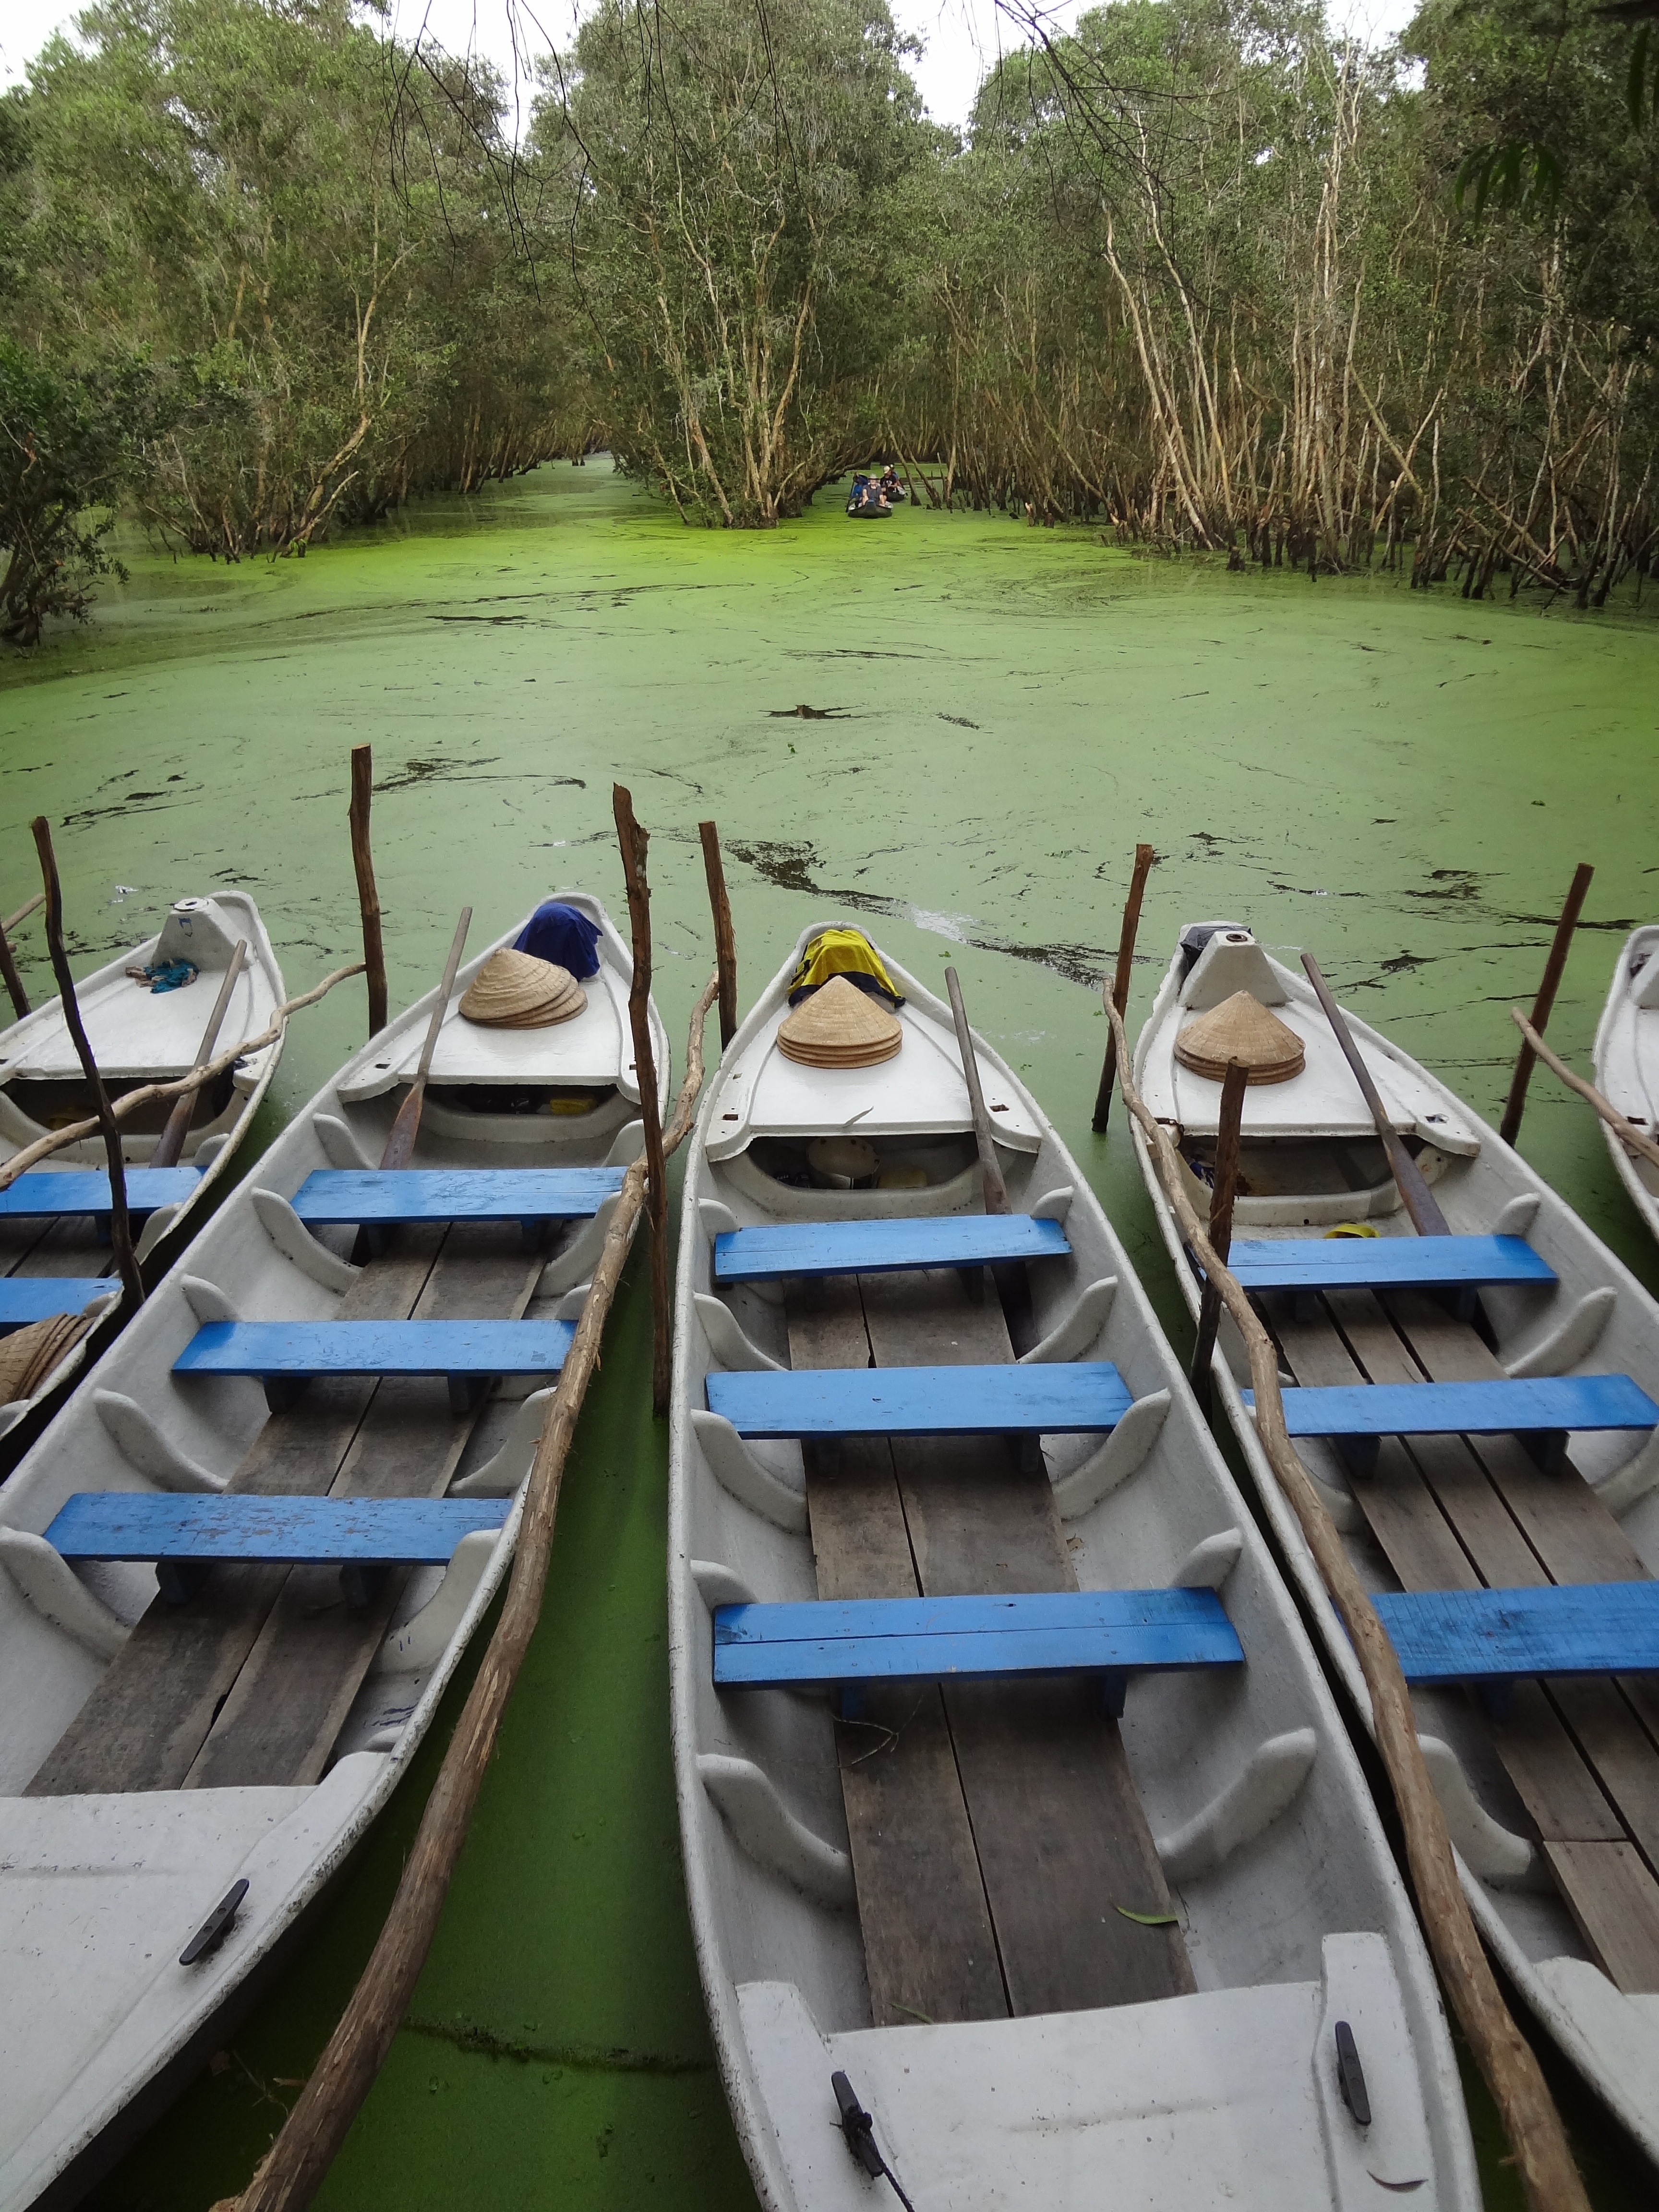
nature, boat, canoe, boot, paddle, vehicle, holiday, asia, waterway, boating, watercraft, vietnam, ecosystem, more, mangroves, watercraft rowing, mekong delta